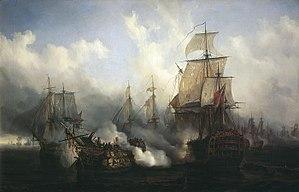
Le titre réel du tableau n'est pas connu. Peint en 1836 par Auguste Mayer, il est probable que l'information sur le tableau ait été perdue durant la Seconde Guerre mondiale, et que lorsque le tableau est réapparu, on lui ait attribué un contexte et un titre erronés. Ce tableau fait partie d'un ensemble de six. Les six tableaux représentaient les combats que livra le Bucentaure tout au long de la Bataille de Trafalgar (cf. le site internet du Musée Nationale de la Marine). Le navire figurant au premier plan et qui ouvre le feu sur le Bucentaure est un navire de deuxième classe, le Sandwich, qui n'était pas présent à Trafalgar, étant au port à ce moment-là. Il est généralement admis que le Sandwich est en fait le Téméraire, mal nommé par l'artiste, et que le navire démâté sur le devant de la scène, à gauche, est le Redoutable, un navire de troisième classe français armé de 74 canons. Les recherches montrent que le navire à l'avant-plan est en réalité le Bucentaure, au vu de sa figure de proue, de sa ressemblance avec la description et la conception à double pont du Bucentaure, et de la présence des hommes attroupés autour du mât principal qui correspond avec la description des événements à bord du Bucentaure lors de la bataille.
L’histoire de l'Europe, et surtout de l’Europe méridionale, est une des parties les mieux documentées, étudiées et connues de l’histoire mondiale, pour quatre raisons :
Le Bucentaure est un navire de guerre français en service de 1803 à 1805.
Charles Louis Joseph Bazoche, né le 21 octobre 1784 à Nancy et décédé le 22 juin 1853 à Brest, est un officier de marine qui fut gouverneur de l'ile Bourbon de 1841 à 1846.
Cette page présente une liste des batailles navales, classées par ordre chronologique ; se reporter à la page de chaque bataille pour plus de détails, et à l'article Bataille navale pour les généralités.
Un vaisseau est un autre nom pour désigner un navire. Le terme qui a vieilli n'est plus utilisé dans le monde maritime. Un vaisseau était principalement un bâtiment de guerre, à voile ou à propulsion mixte, de grandes dimensions. Il a été remplacé par le cuirassé. Dans la marine de commerce, un vaisseau désignait parfois un gros cargo ou un paquebot. On retrouve ce nom dans certaines expressions consacrées : un vaisseau de 74 canons, un vaisseau de ligne, un vaisseau fantôme, un capitaine de vaisseau, un lieutenant de vaisseau, un enseigne de vaisseau, etc.
Étienne François Auguste Mayer né le 3 ou 5 juillet 1805 à Brest et mort le 22 septembre 1890 dans la même ville est un peintre et illustrateur français.
En 1789, avec 80 vaisseaux, 80 frégates, 120 bâtiments légers, 80 000 inscrits maritimes et plus de 1 600 officiers, la marine française est la deuxième du monde. Cette forme d’apogée, due aux efforts constants du gouvernement de Louis XVI, ne résiste pas à l’épreuve de la Révolution. L’agitation dans les arsenaux désorganise la flotte, alors que les officiers, qui avaient d’abord accueilli favorablement les changements politiques, fuient en masse les violences révolutionnaires à partir de 1792. Lorsque la guerre avec l’Angleterre reprend en 1793, la Marine de la France révolutionnaire n’est guère capable de faire face à la situation et subit défaite sur défaite alors que l’armée de Terre est victorieuse à peu près partout en Europe. L’arrivée de Napoléon au pouvoir, en 1799, ne change rien à la situation malgré une courte période de paix, les tentatives de réorganisation et l’annexion d’arsenaux voisins qui fournissent, un temps, des moyens supplémentaires. Napoléon cherche « son Nelson ». En vain.
Pierre Charles Silvestre de Villeneuve, né le 31 décembre 1763 à Valensole et mort le 22 avril 1806 à Rennes, est un vice-amiral français.
Cette liste donne une présentation rapide et illustrée de différents types de navires ; pour une liste plus complète, se reporter à la liste alphabétique des types de bateaux ; pour l'article encyclopédique, consulter Bateau.
Les « trois-ponts » sont des vaisseaux de guerre apparus au XVIIᵉ siècle. Pendant plus de 200 ans, ce furent les plus puissants bâtiments militaires à voiles que les grandes puissances navales pouvaient déployer en opération. Ils servaient souvent de vaisseaux amiraux. Ils disparurent au XIXᵉ siècle avec l’avènement de la marine à vapeur.
Le modélisme naval est une activité de loisir, qui consiste à construire un modèle à échelle réduite des navires anciens en bois, principalement de l'époque du XVIIᵉ et du XVIIIᵉ siècle, à partir de monographies.
Le HMS Sandwich est un vaisseau de ligne de deuxième rang armé de 90 canons, en service dans la Royal Navy britannique pendant la seconde moitié du XVIIIᵉ siècle. Il est le premier vaisseau de sa classe.